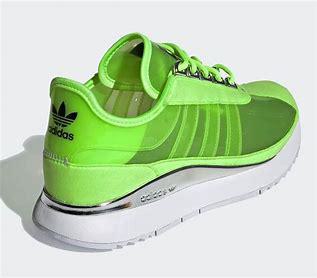
Brand: Adidas
Model: SL Andridge